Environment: real
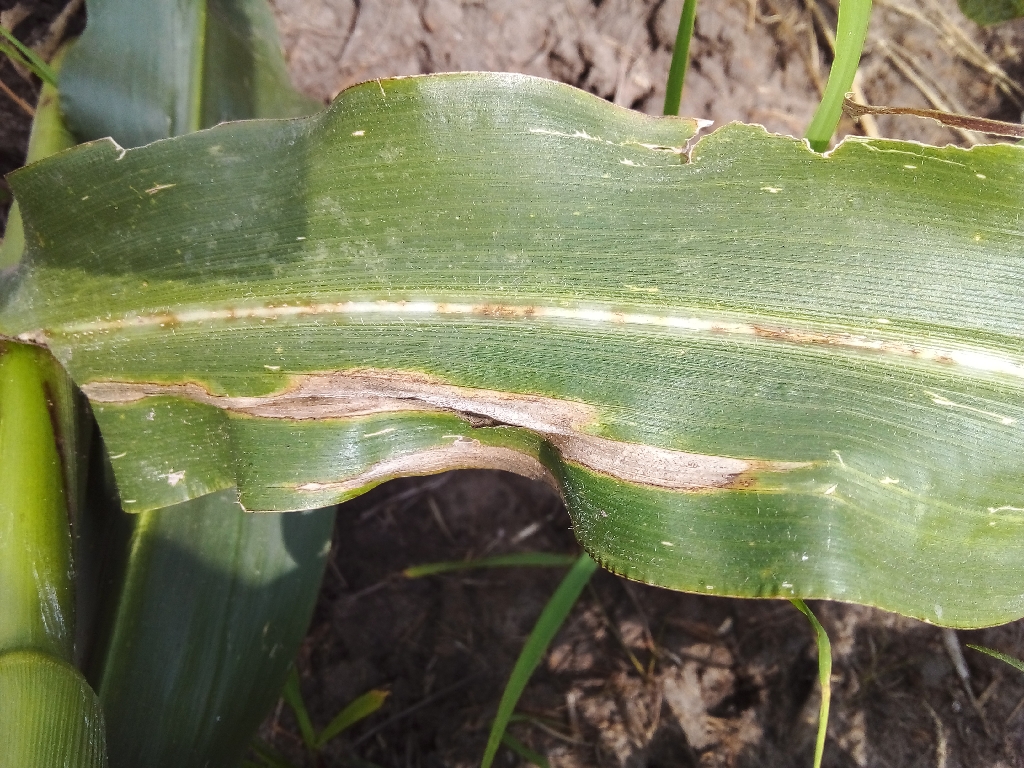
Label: northern_corn_leaf_blight